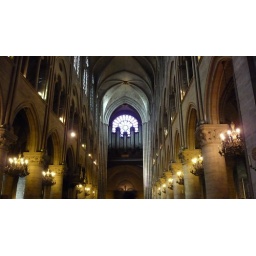
Church organ in the stained glass window